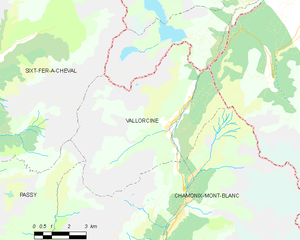
Carte des communes françaises Vallorcine